Compound of four tetrahedra

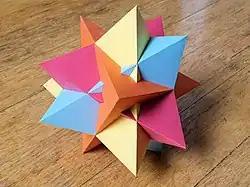
Compound of four tetrahedra rotated by formula_4. This particular model was built by Robert Webb using "Stella", a computer software for generating polyhedra.

This compound is self-dual, meaning its dual polyhedron is the same compound polyhedron.